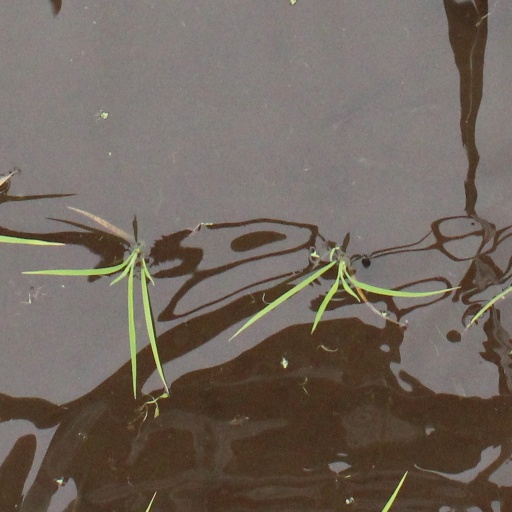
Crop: rice